Smailholm Tower

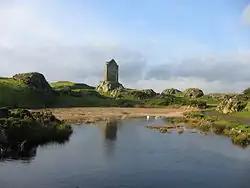
Smailholm Tower from the east across the lochan from near Sandyknowe Farm

Smailholm Tower is a peel tower at Smailholm, around five miles (8 km) west of Kelso in the Scottish Borders. Its dramatic situation, atop a crag of Lady Hill, commands wide views over the surrounding countryside. The tower is located at grid reference , just west of Sandyknowe farm, and is now a Scheduled Ancient Monument in the care of Historic Environment Scotland. In June 2007, it was awarded the maximum "five-star" status as a tourist attraction from VisitScotland, a rating bestowed on only eight other sites in Scotland.